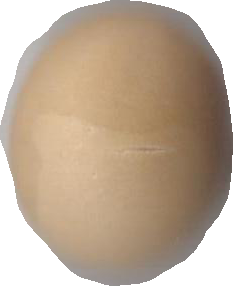
Variety: Grobogan